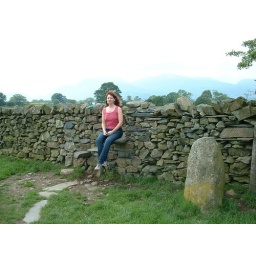
Carole on stone stile, which lets you over the wall into the Castlerigg field from the public footpath.